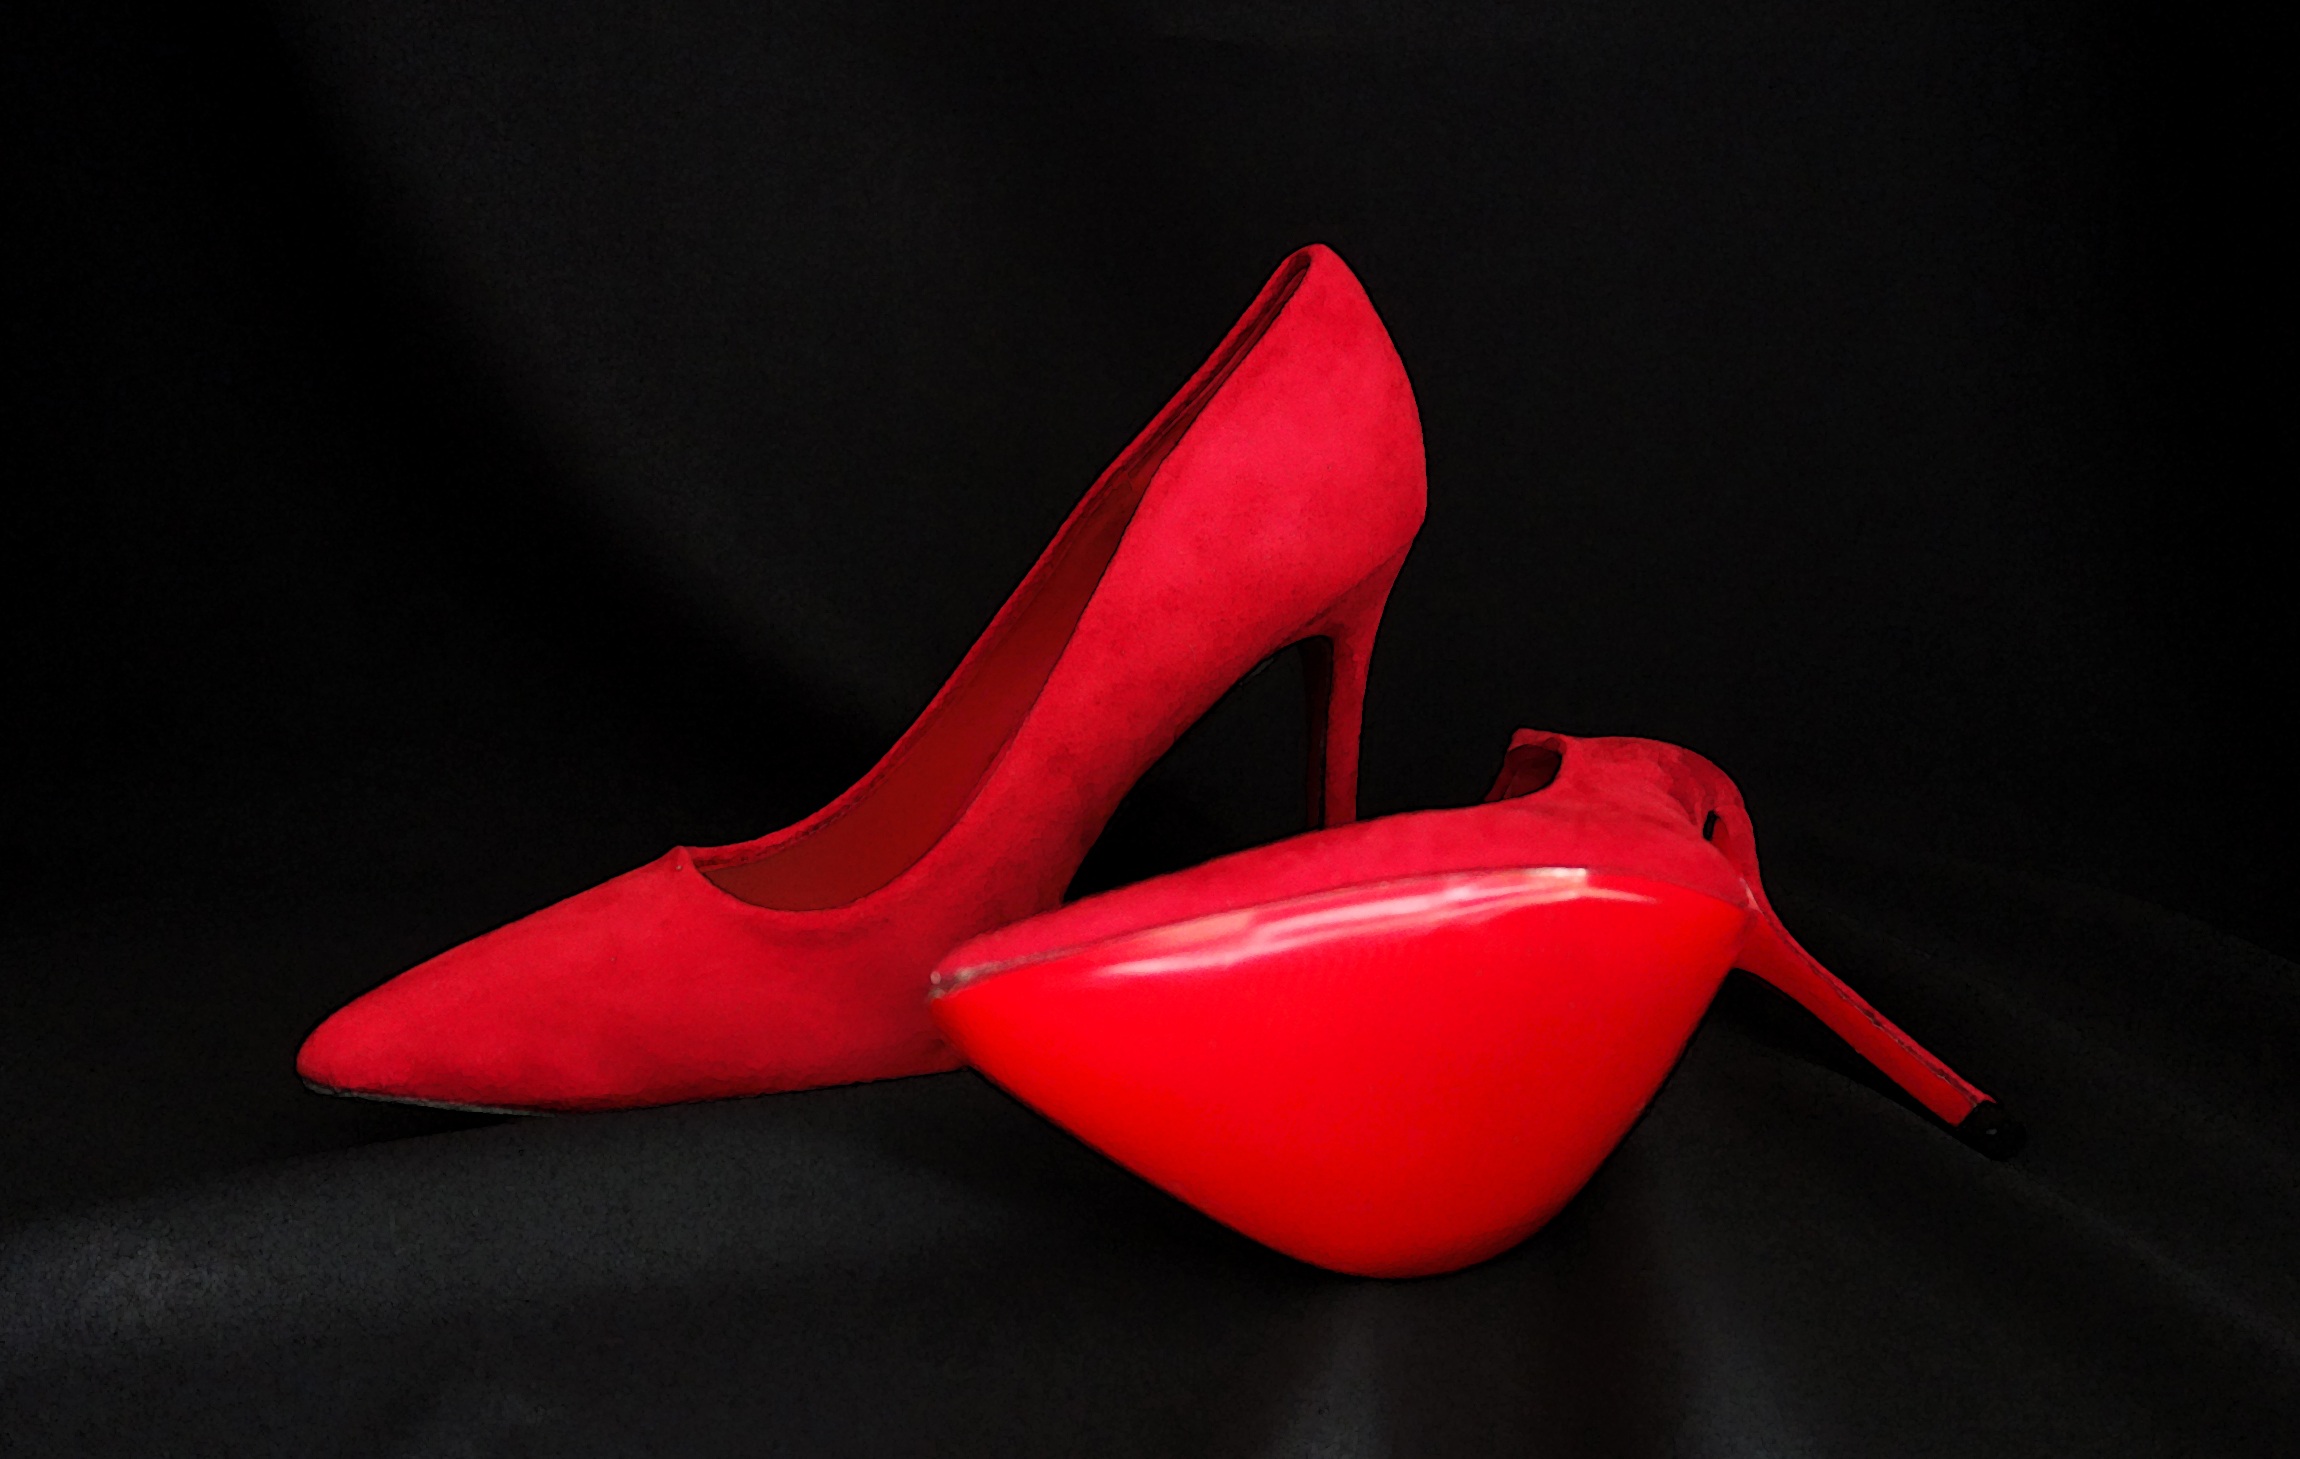
graphic, high heels, erotic, paragraphs, paragraph, shoes, high heeled shoes, woman, sexy, stilettos, female, clothing, red, leather, women's shoes, hochhackig, femininity, feminine, high, sensual